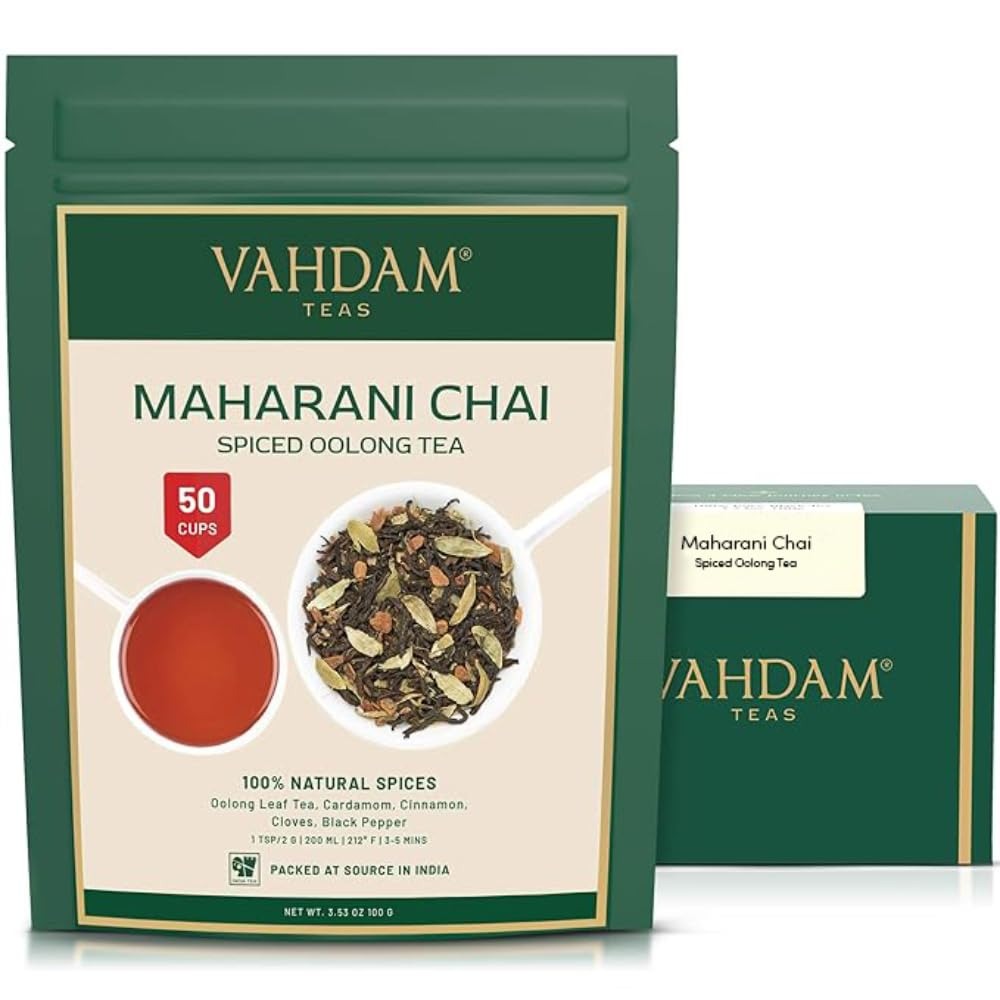
Item Name: VAHDAM, Maharani Chai Oolong Tea (50 Cups) | 100% NATURAL SPICES | Masala Chai Tea Loose Leaf | Cardamom, Cinnamon, Clove, Black Pepper | Spiced Chai Tea | Brew Hot Tea, Iced Tea or Chai Latte | 100gm
Bullet Point 1: MAHARANI SPICED CHAI OOLONG TEA - Indulge in the royal experience of our Maharani Chai Spiced Oolong Tea. This blend brings together the mellow, medium-bodied Oolong tea with a lively blend of cheerful spices including cardamom, cinnamon, clove & black pepper. With medium caffeine content, it's a delightful choice for any time of day. Enjoy it with or without milk & let the harmonious fusion of flavors transport you to a regal tea experience like no other.
Bullet Point 2: DIRECTLY SOURCED FROM PREMIUM PLANTATIONS - Experience the finest Whole Loose Leaf Tea, sourced from premium Indian plantations. Vacuum-sealed and packed within 24-72 hours of harvesting, it offers garden-fresh aroma and taste. Savour 100% pure tea, packed in a 3-layered moisture-resistant resealable bag for lasting freshness. Preparation: 2g of loose leaf | 200 ml water at 100° C | 3 - 5 mins
Bullet Point 3: A BRAND WITH A BILLION DREAMS - VAHDAM India is one of India's largest digitally native, global brands, shipping to over 3 million customers across 130+ countries. With an aim to bring India's finest Teas, Brew Ware, Spices & Herbs to consumers across the world under a home-grown, sustainable label with a strong commitment to people and planet.
Bullet Point 4: ETHICAL, DIRECT & FAIR-TRADE - Our innovative supply chain model ensures that you get the freshest cup of tea and our farmers get a better price for their produce. 1% of our revenue is redirected towards the education of our tea growers' children with our social initiative, Teach Me, simply wish to honour this aspiration?.
Bullet Point 5: WE CARE FOR PEOPLE & PLANET - We are now a proudly carbon-neutral & a plastic-neutral brand. We measure our overall carbon & plastic footprint & offset it via our investments in environment sustainability initiatives in India.
Product Description: Based In India, VAHDAM Is Disrupting The Traditional Supply Chain Of Tea. We Procure Garden Fresh Darjeeling Teas Direct From Plantations Within 24-48 Hours Of Harvest Which Are Then Immediately Packaged To Preserve Freshness & Flavor. All Teas Are Shipped To Consumers Worldwide Direct From Our Packaging Factory At Source In India. By Cutting Out All Middlemen, We Are Able To Make Available The Freshest Quality Tea At A Fair Price, Fastest. Plus, All Our Teas are certified to be pure by The Tea Board Of India, Ministry Of Commerce, Government Of India. Taste The VAHDAM Difference & Decide For Yourself.
Value: 3.5
Unit: Ounce

Price: 17.99